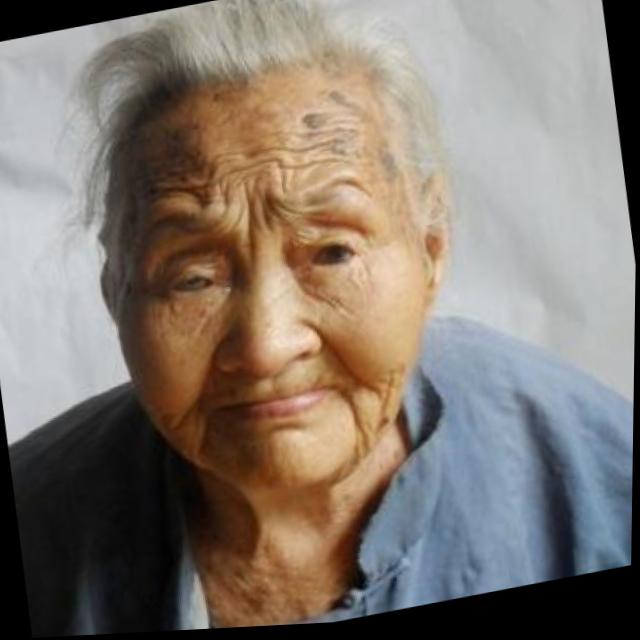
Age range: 65+